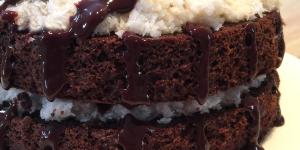
bizcocho de chocolate y coco rallado